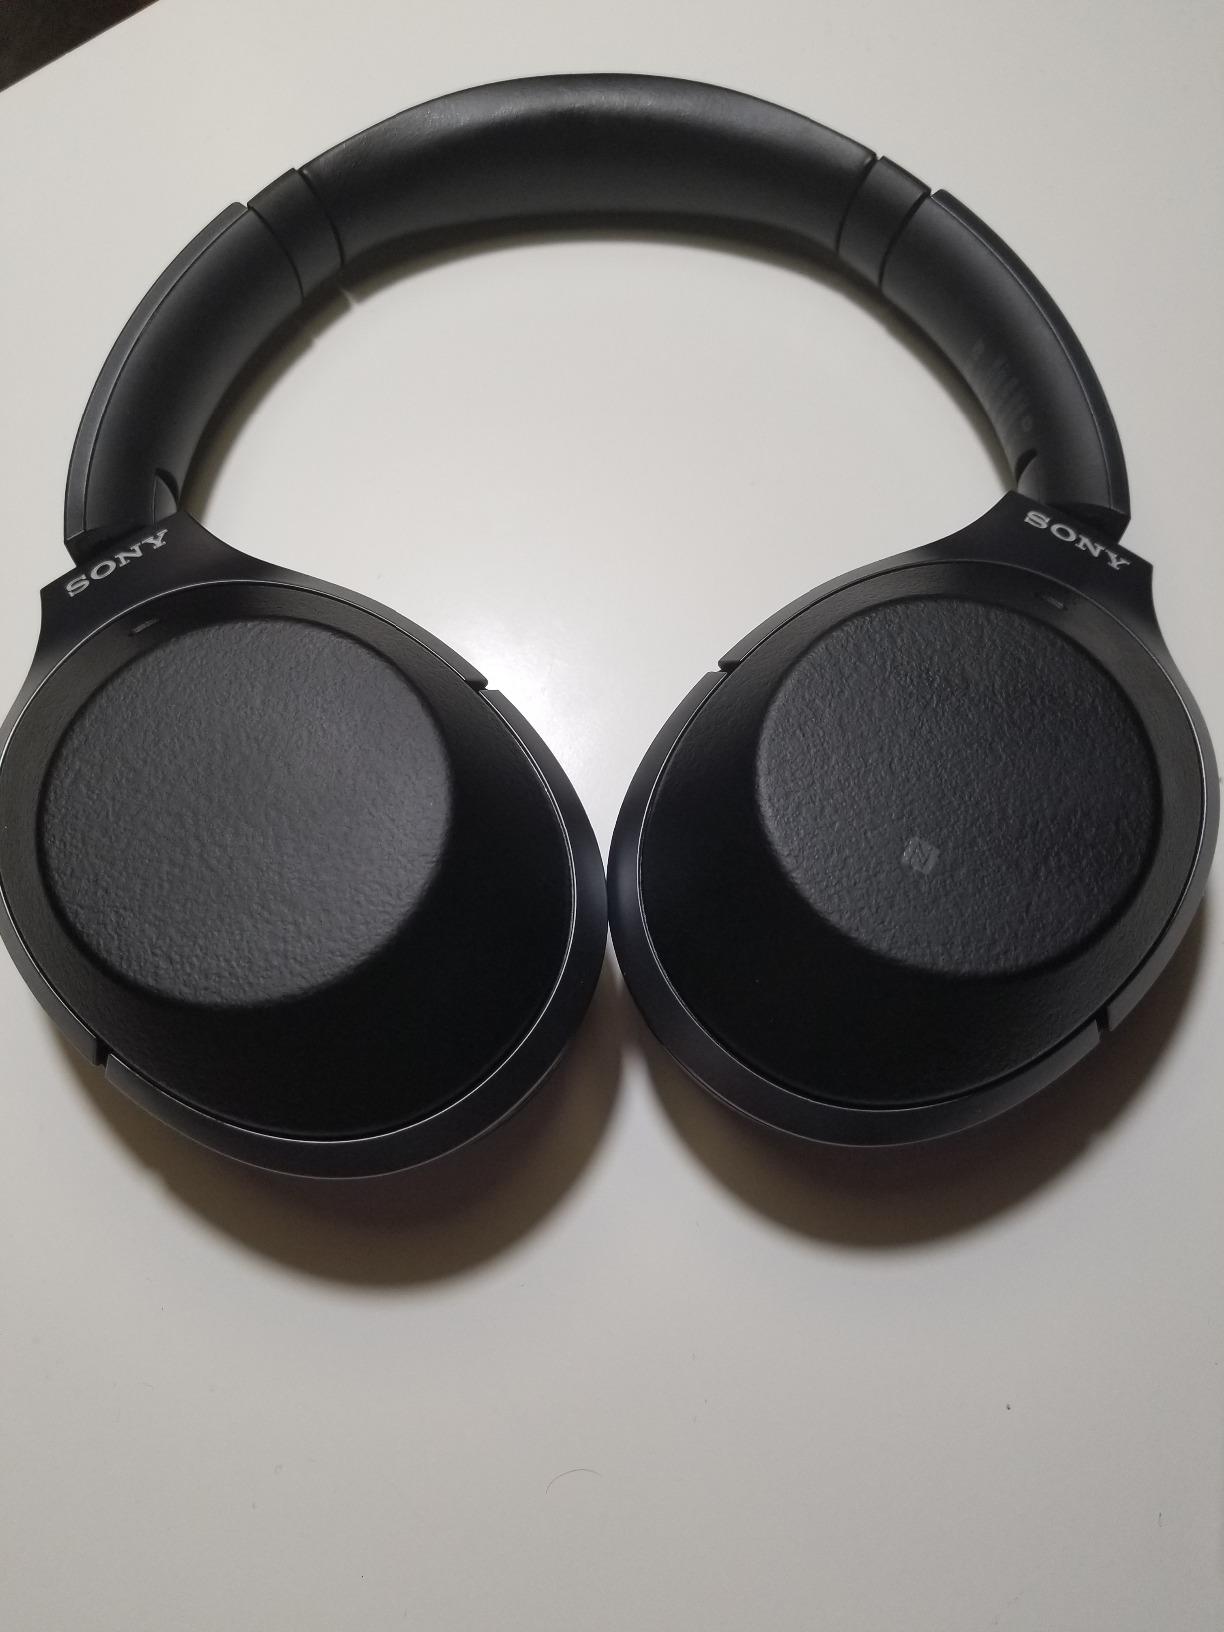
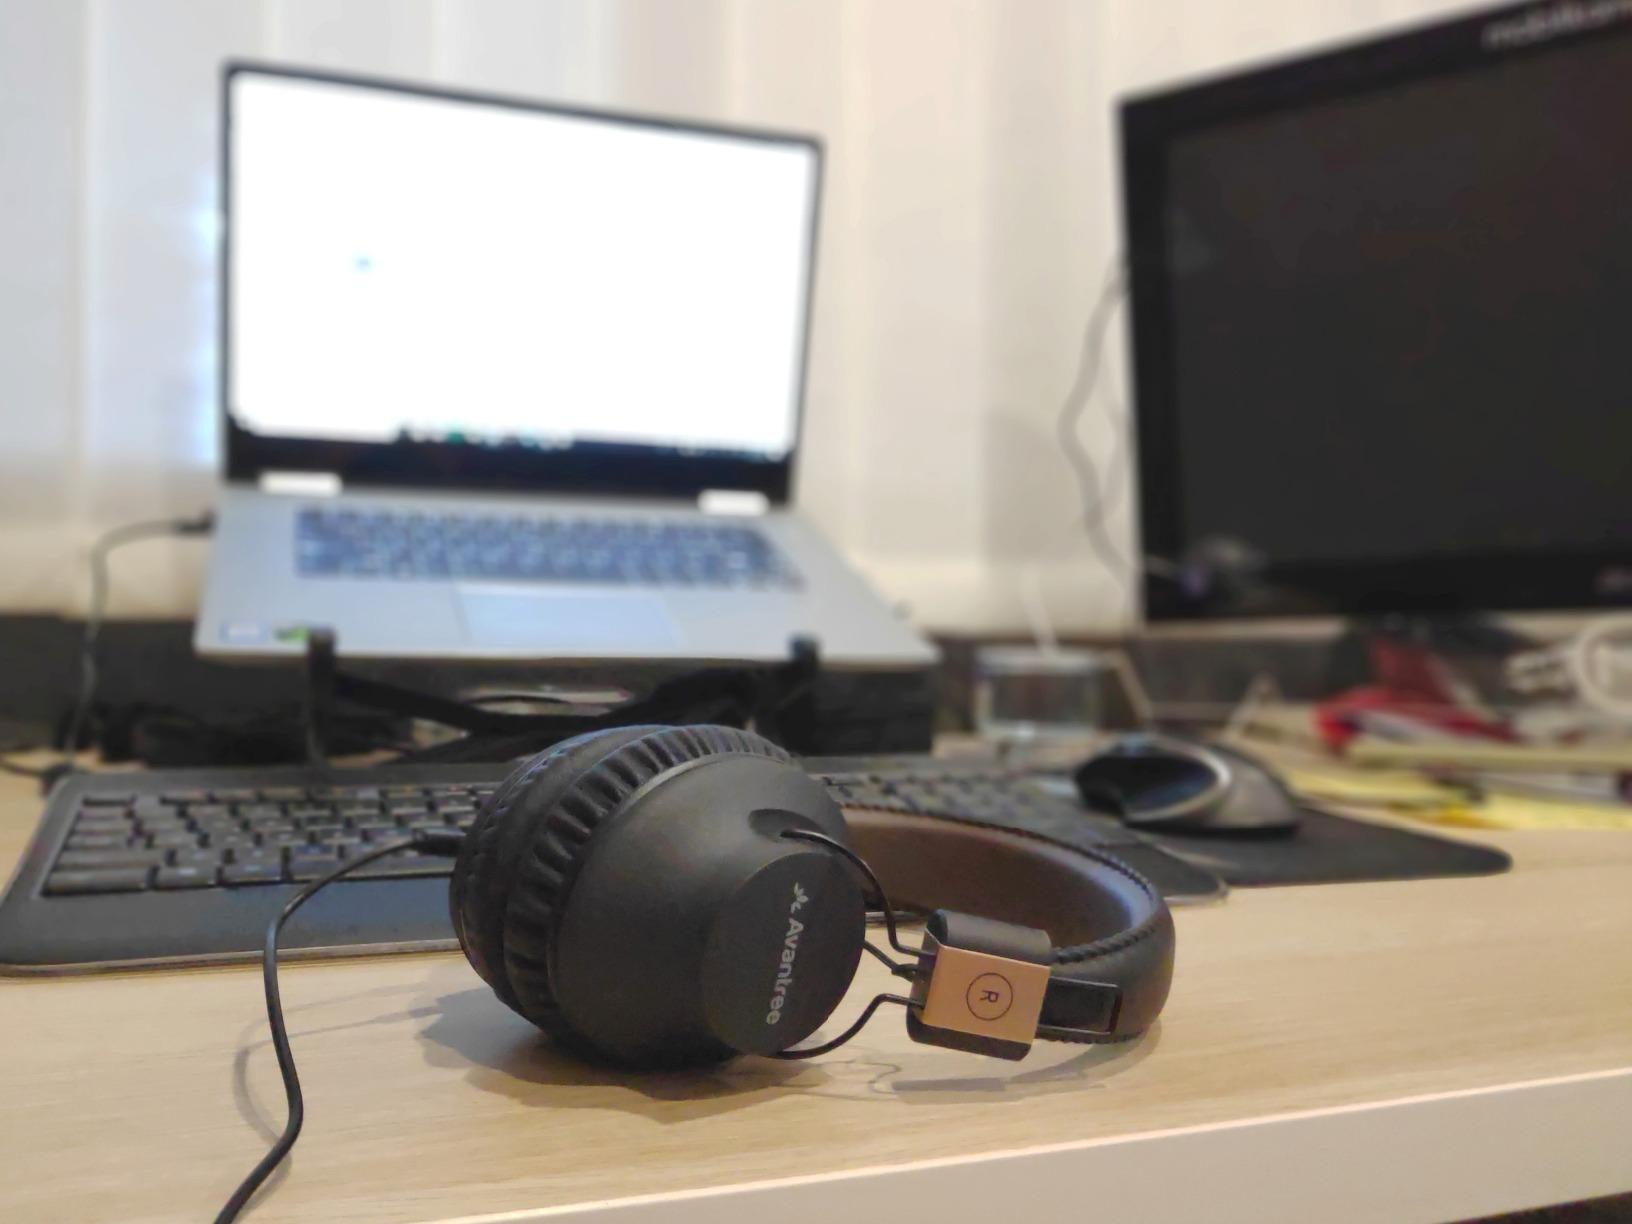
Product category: headphones
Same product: no